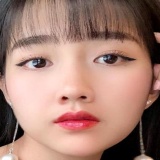
diễn viên Kiều Trinh Xíu